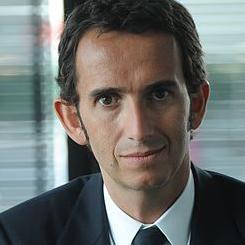
Age: 40